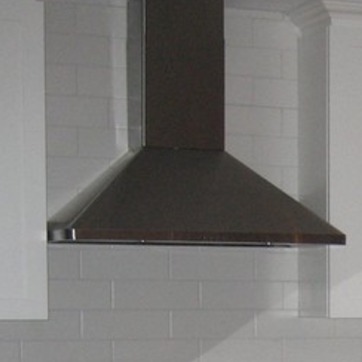
Material: metal